Seth Barton

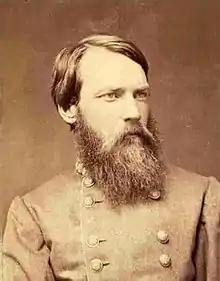

Seth Maxwell Barton (September 8, 1829 – April 11, 1900) was a United States Army officer and, then, a brigadier general in the Confederate States Army during the American Civil War. He later became noted as a chemist.